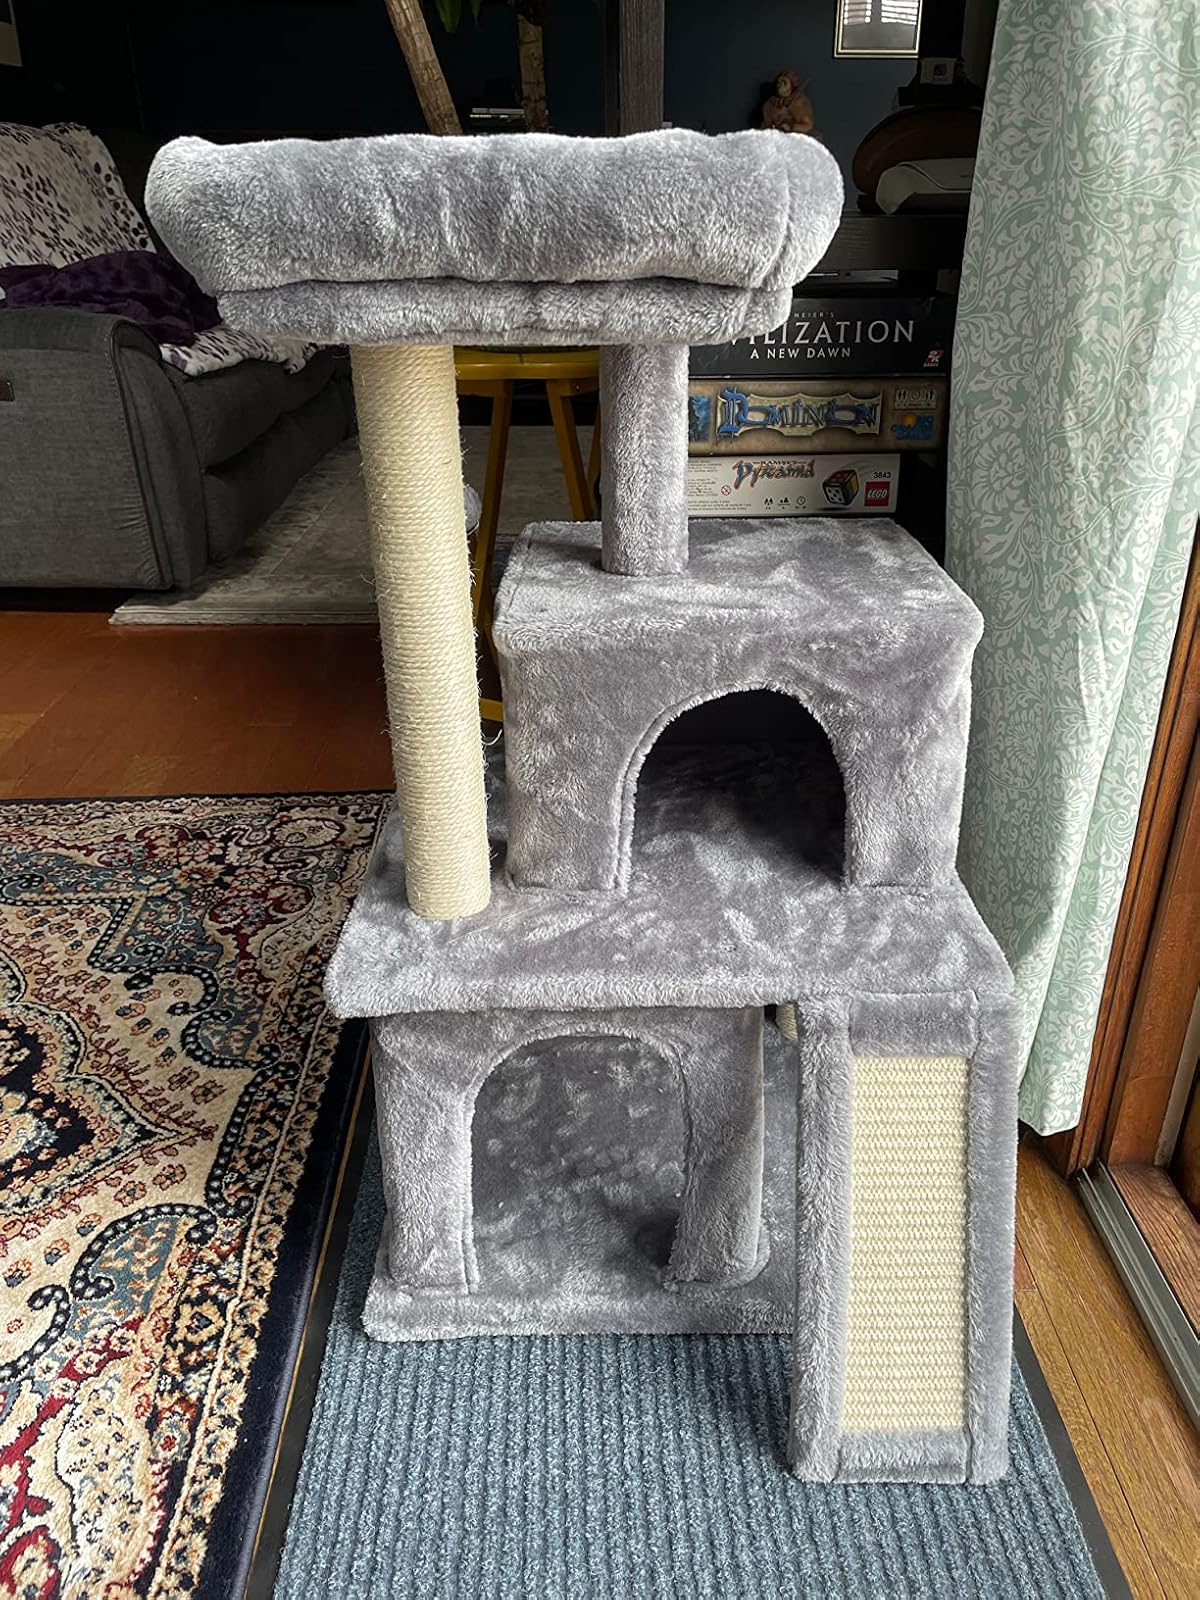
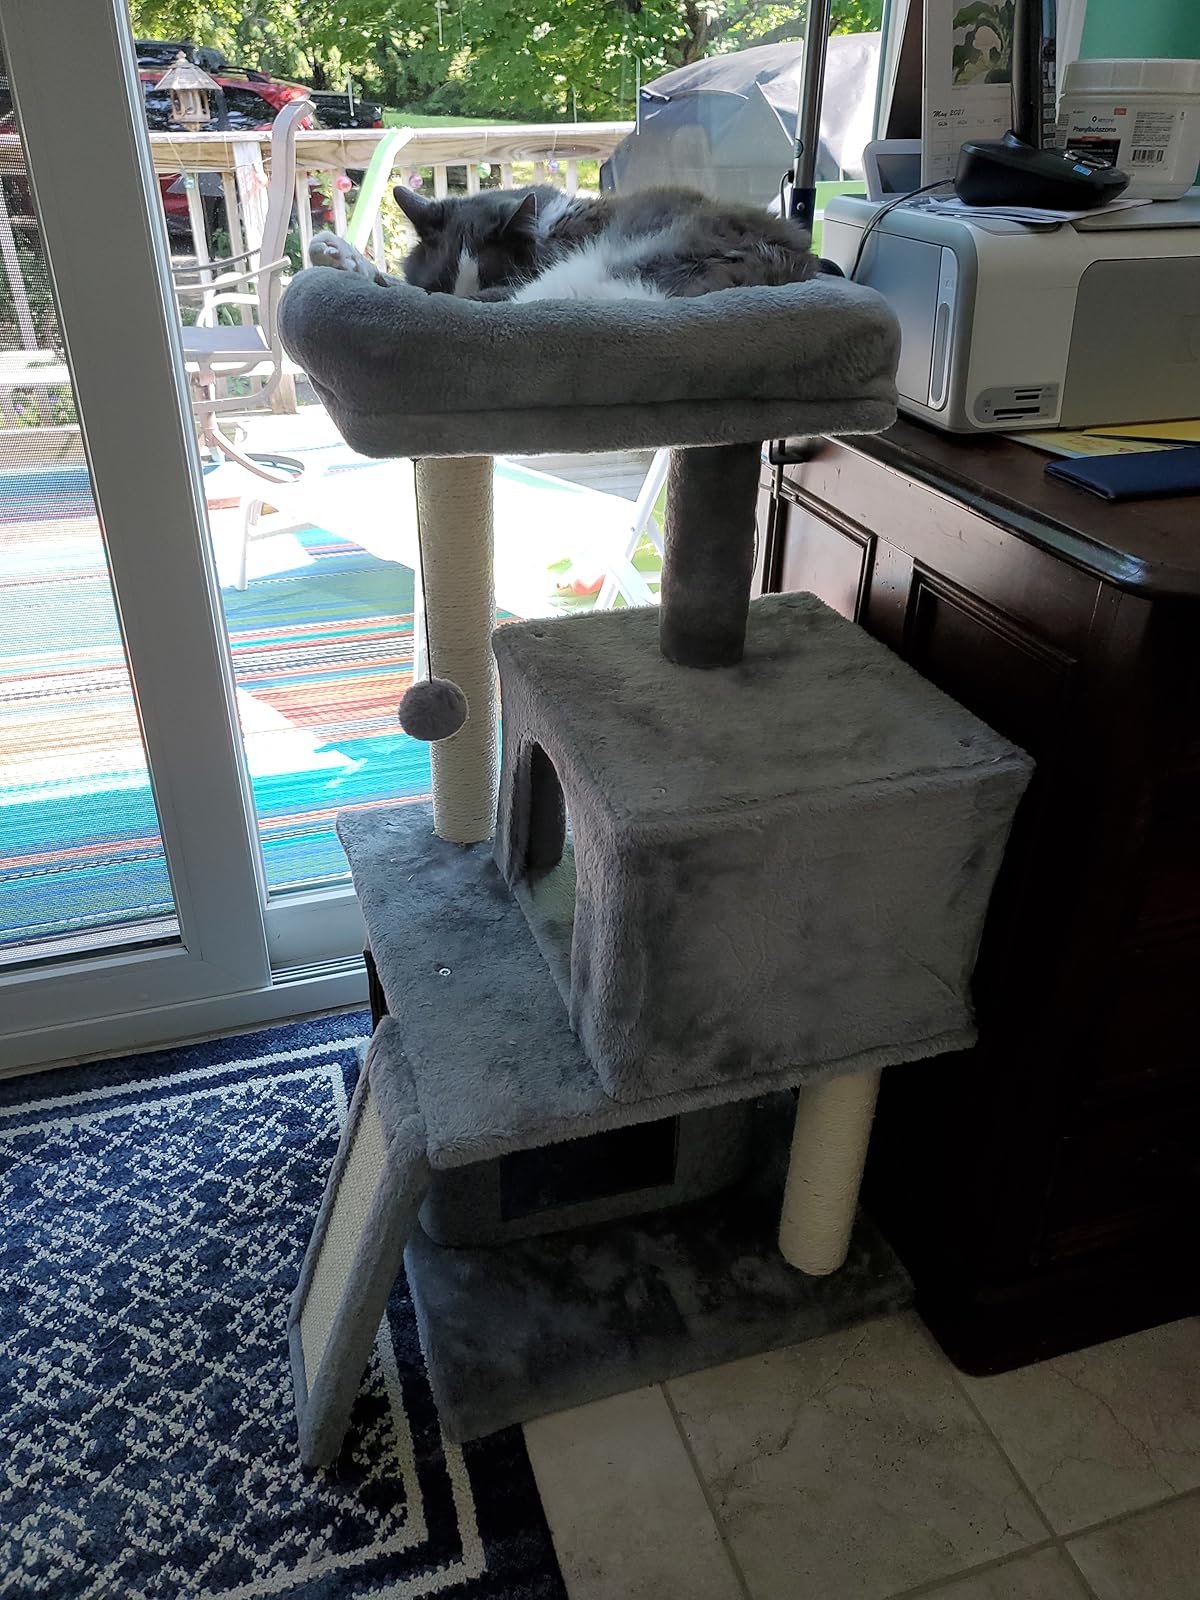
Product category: items_cat tree
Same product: yes